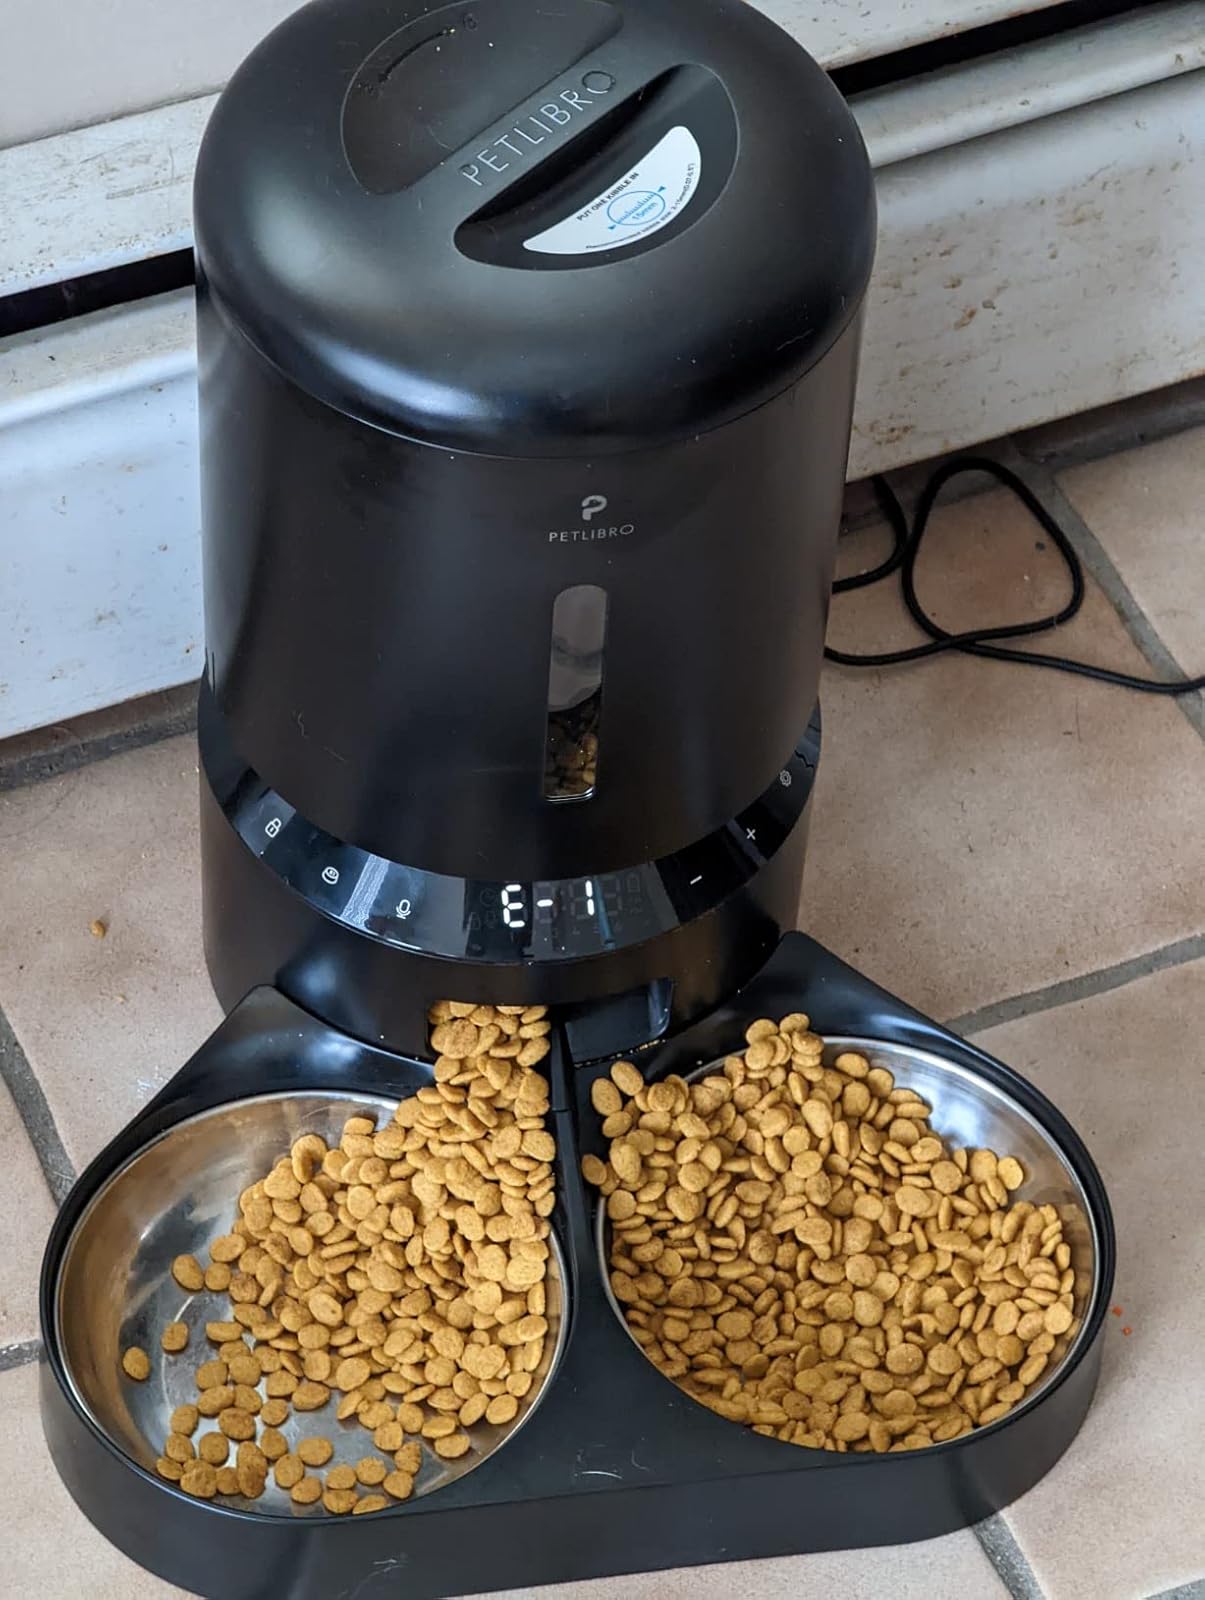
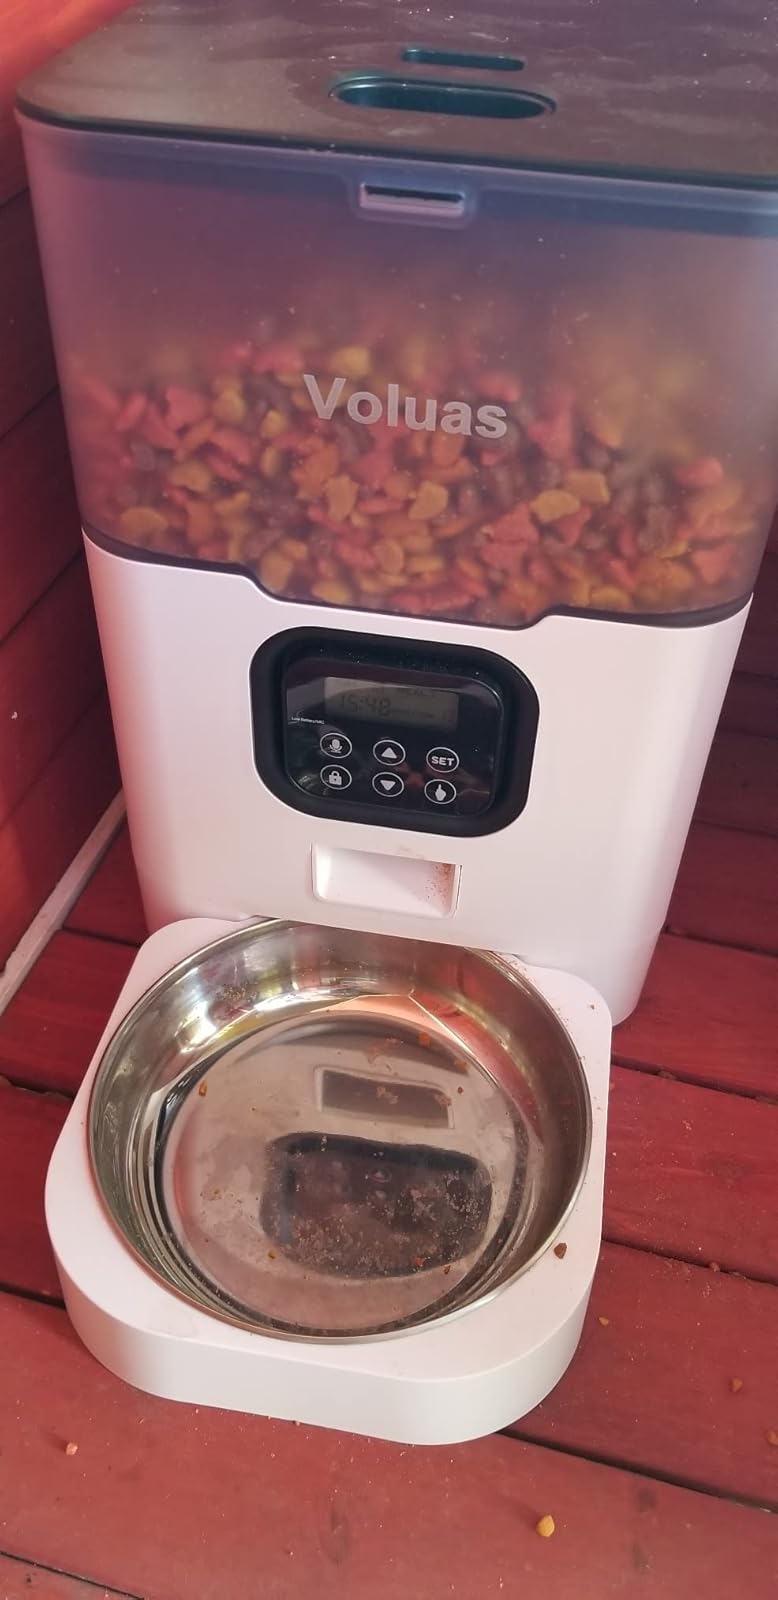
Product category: items_feeder
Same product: no